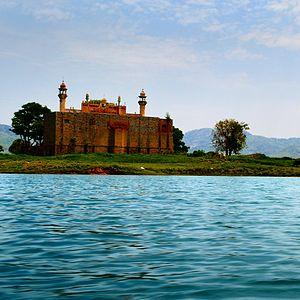
Le district d'Haripur est une subdivision administrative de la province Khyber Pakhtunkhwa au Pakistan. Constitué autour de sa capitale Haripur, le district est entouré par le district de Mansehra au nord, le district d'Abbottabad à l'est, les districts de Buner et de Swabi à l'ouest. Au sud, on trouve la province du Pendjab et la capitale fédérale Islamabad.